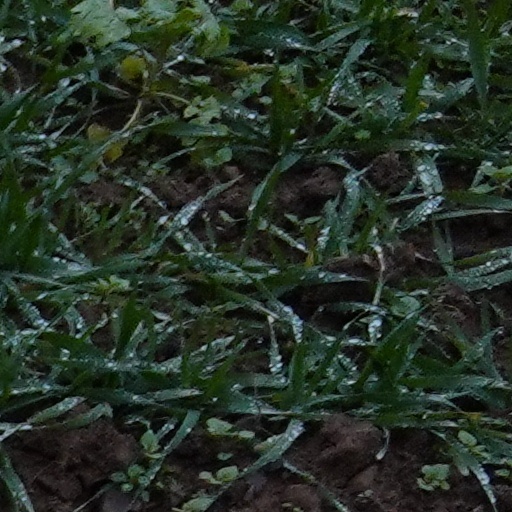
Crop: wheat